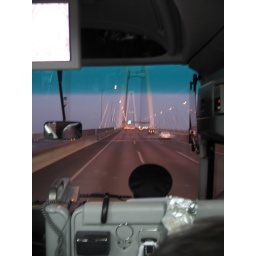
You can see us going under the single white support now the bridge has joined back together.